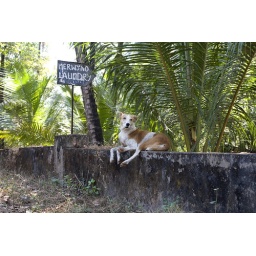
Dogs are interesting in Goa, they stand on walls like cats would do, and often quite high up.